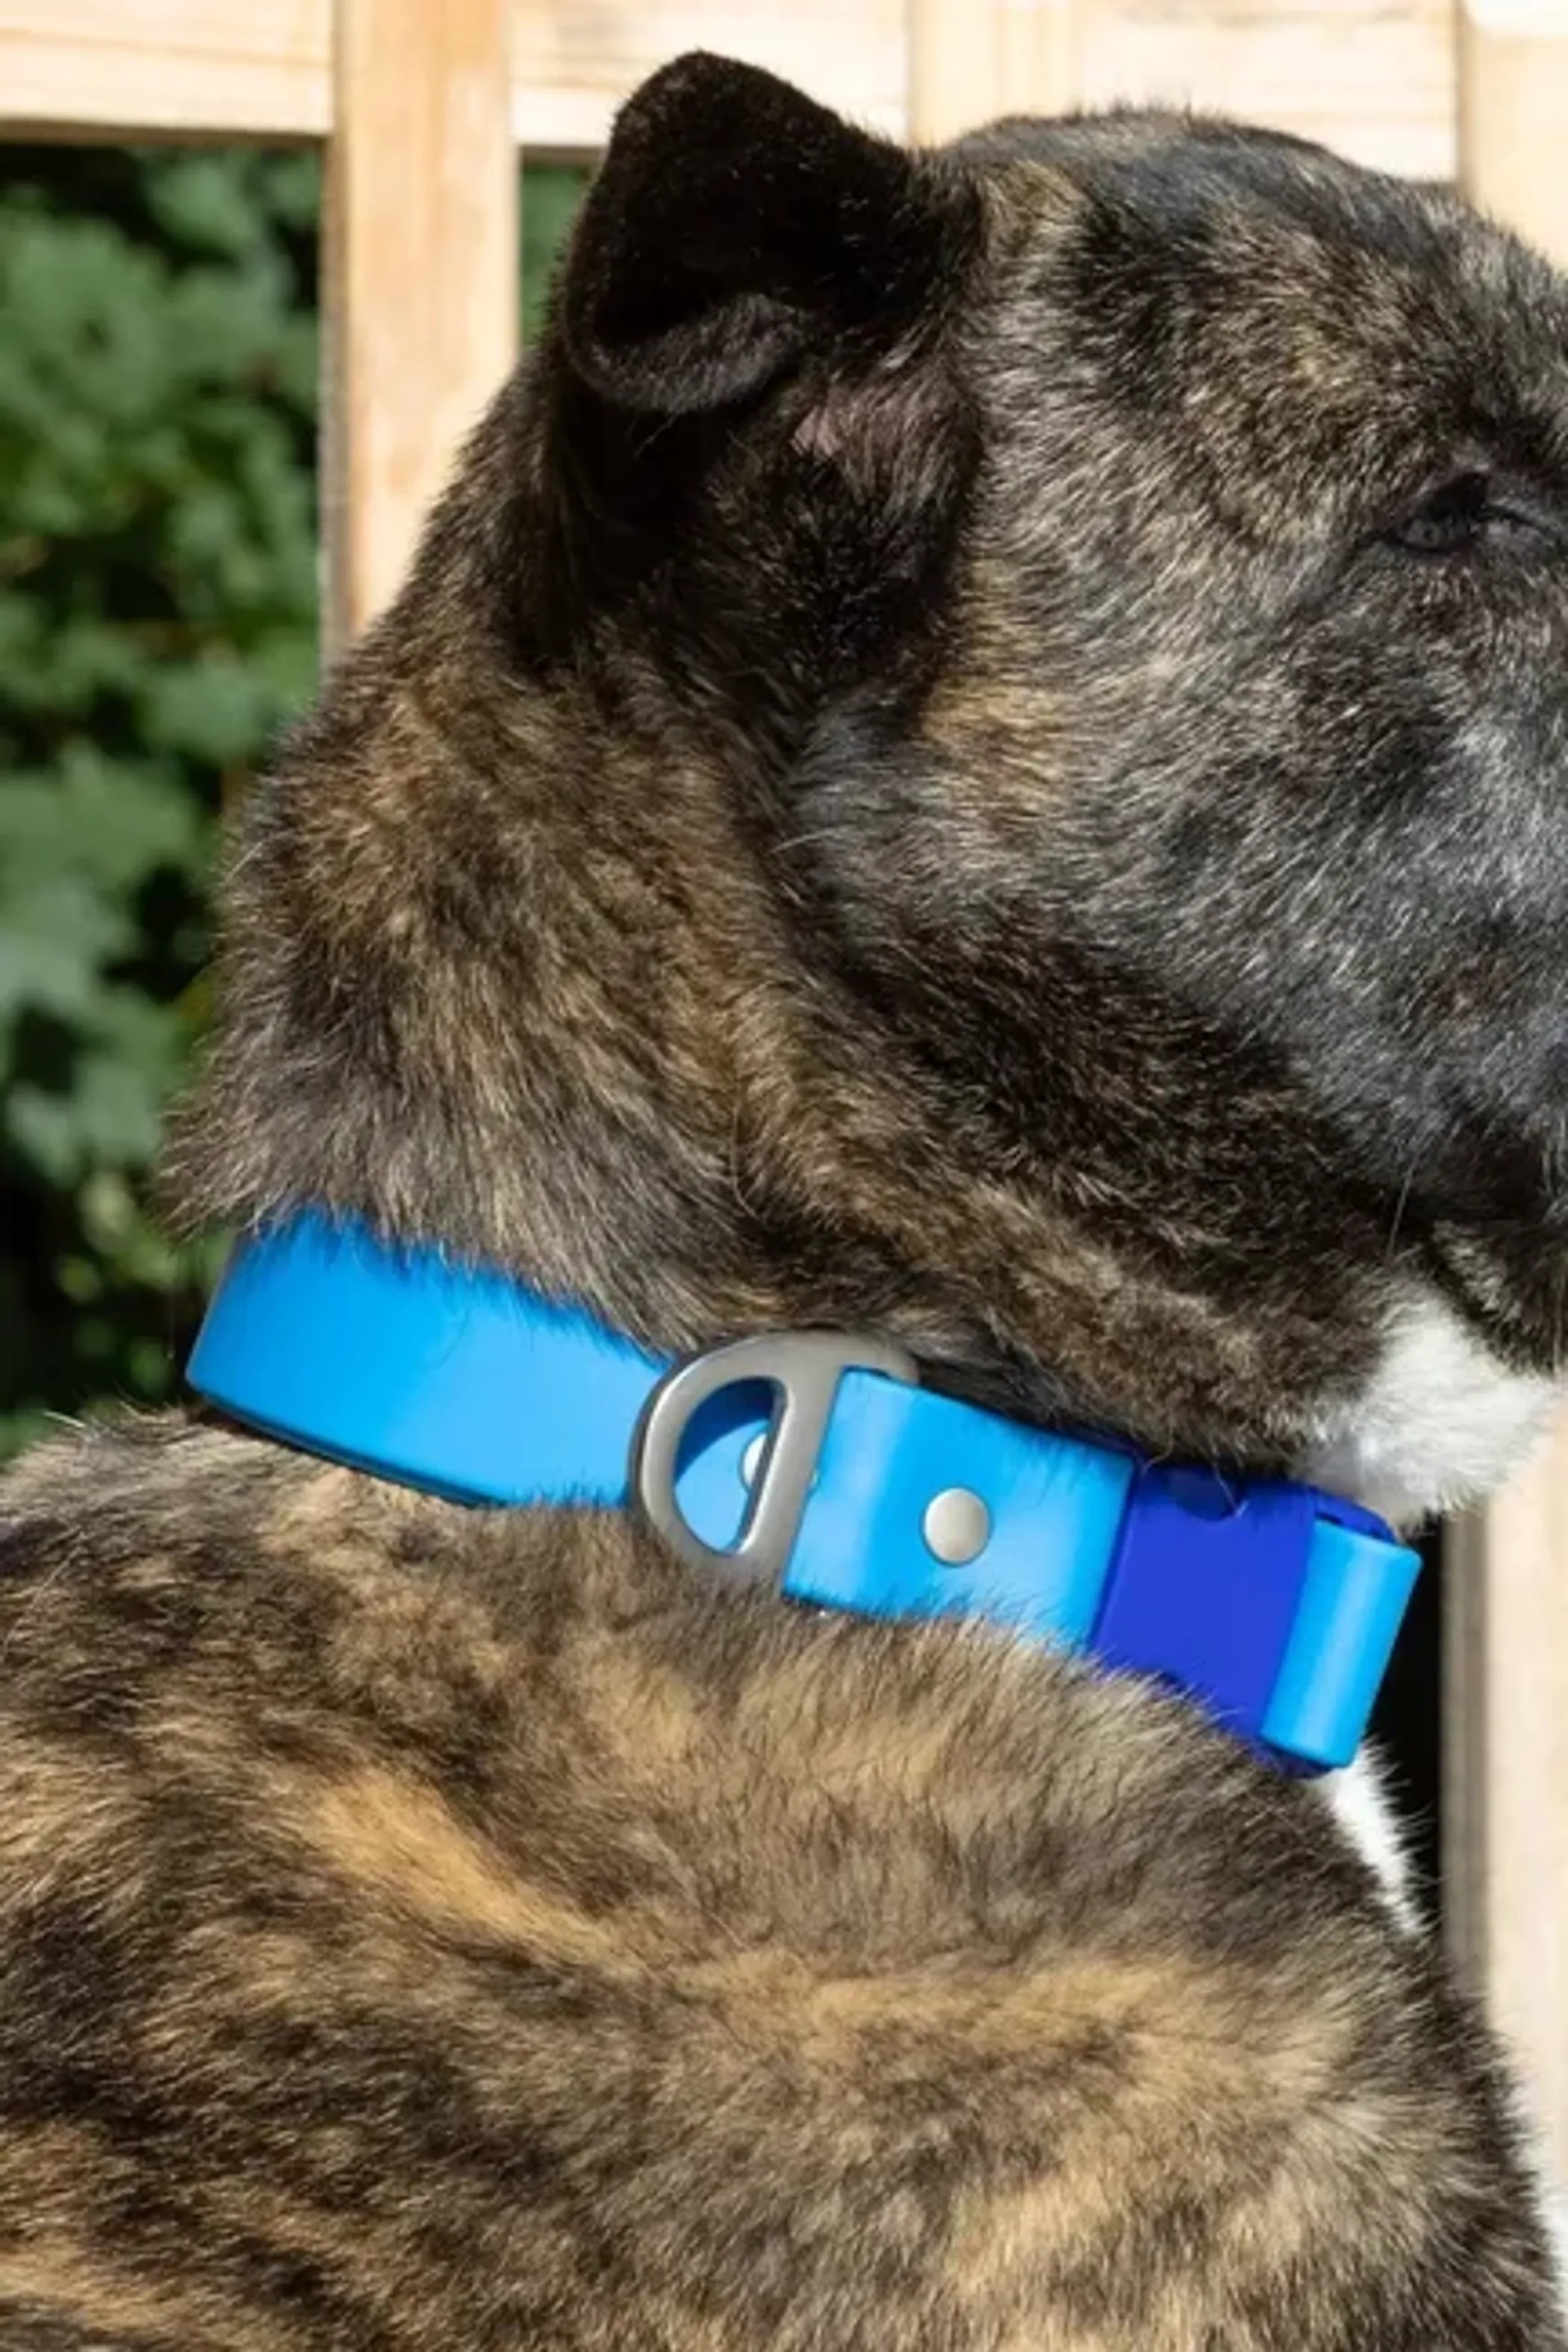
Dockside Adventures Waterproof Dog Collar
Brand: Aria the Fox
Introducing the luxurious and playfully designed Dockside Adventures Waterproof Collar, the perfect accessory for fashion-forward dog owners who love to explore. Every excursion with your furry partner will be an adventure to remember with this captivating collar, tailored with a custom-fit to match your pup,??s unique style. Designed to handle any adventure, this collar is odor-proof, features a heavy-duty D-ring, and an oversized quick-release buckle to ensure a secure fit. With the Dockside Doggy Adventures collar, you'll have peace of mind knowing your loyal companion has the perfect collar for any lakeside rendezvous. Experience the beauty of nature in a visually stunning collar, reminiscent of the awe-inspiring evening skies, and embrace the enchanting world of Dockside Doggy Adventures. ?+ Waterproof & Odor-proof: Keep your dog's collar fresh and clean, even in wet conditions, without the worry of unpleasant smells. Heavy Duty & Secure: Over-built design and sturdy D-ring ensure your dog's safety, providing you peace of mind during walks and adventures. Custom Fit & Stylish: Choose from various sizes, with 2.5cm wide for XS and SM, and 3cm wide for remaining sizes, to give your dog a tailored look and perfect fit. Seasonal Dual Color Design: Effortlessly coordinate with your dog's wardrobe, thanks to its elegant, dual-tone design suitable for all seasons. Secure Quick-Release Buckle: Our oversized buckle is designed for maximum safety, giving you the confidence and convenience of knowing your dog's collar will stay on your dog. ?+
Category: Animals & Pet Supplies > Pet Supplies > Pet Collars & Harnesses > Standard Collars